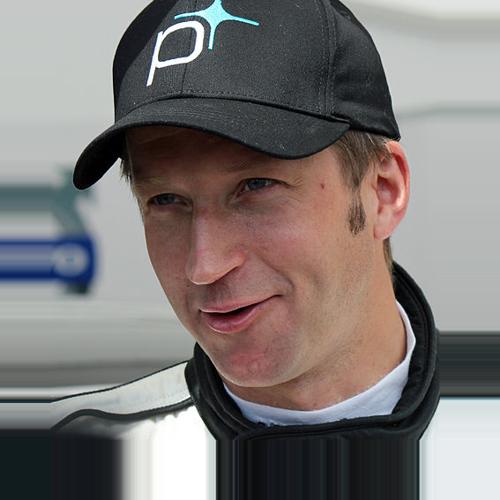
Age: 32